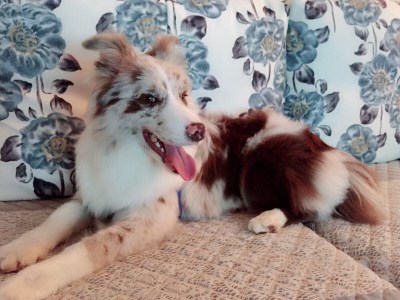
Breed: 2594-n000109-Border_collie